Guanyin

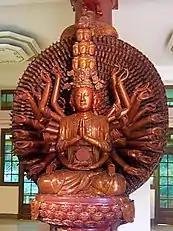

The twenty-fifth chapter of the Lotus Sutra, one of the most popular sacred texts in the Buddhist canon, describes thirty-three specific manifestations that Guanyin can assume to assist other beings seeking salvation. These forms encompass a Buddha, a pratyekabuddha, an arhat, King Brahma, Sakra (Indra), Isvara, Mahesvara (Shiva), a great heavenly general, Vaiśravaṇa, a Cakravartin, a minor king, an elder, a householder, a chief minister, a Brahmin, a bhikkhu, a bhikkhunī, a Upāsaka, a Upāsikā, a wife, a young boy, a young girl, a deva, a nāga, a yaksha, a gandharva, an asura, a garuḍa, a kinnara, a Mahoraga, a human, a non-human and Vajrapani.